Outline of Jammu and Kashmir

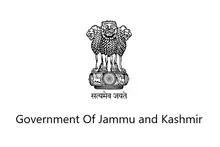
Banner of Jammu and Kashmir

The following outline is provided as an overview of and topical guide to Jammu and Kashmir: